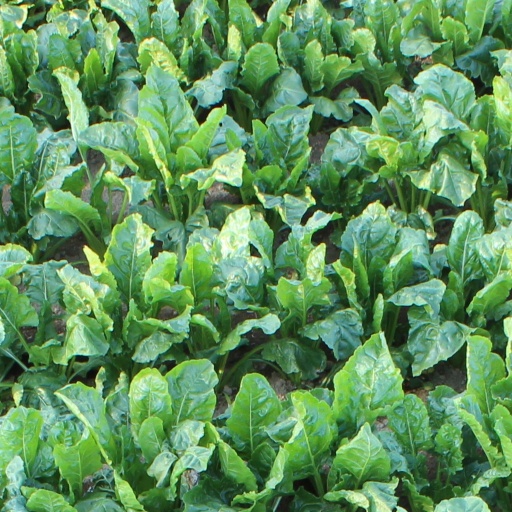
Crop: sugar beet